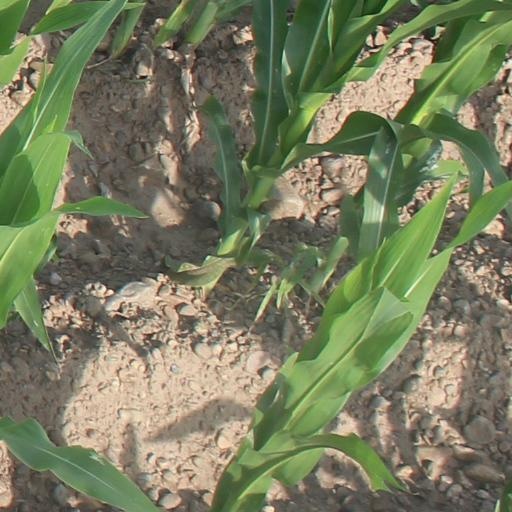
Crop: maize; corn